Ripe for the Picking

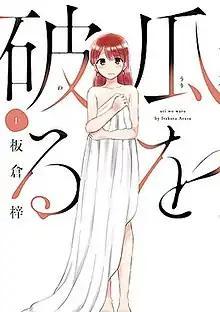
First "tankōbon" volume cover

is a Japanese manga series written and illustrated by Azusa Itakura. It was originally published as a one-shot in Houbunsha's "Weekly Manga Times" magazine in April 2020. It later began full serialization in the same magazine in July 2020. A live-action television drama adaptation aired from January to March 2024.